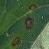
Crop: Tomato
Condition: alternaria-d